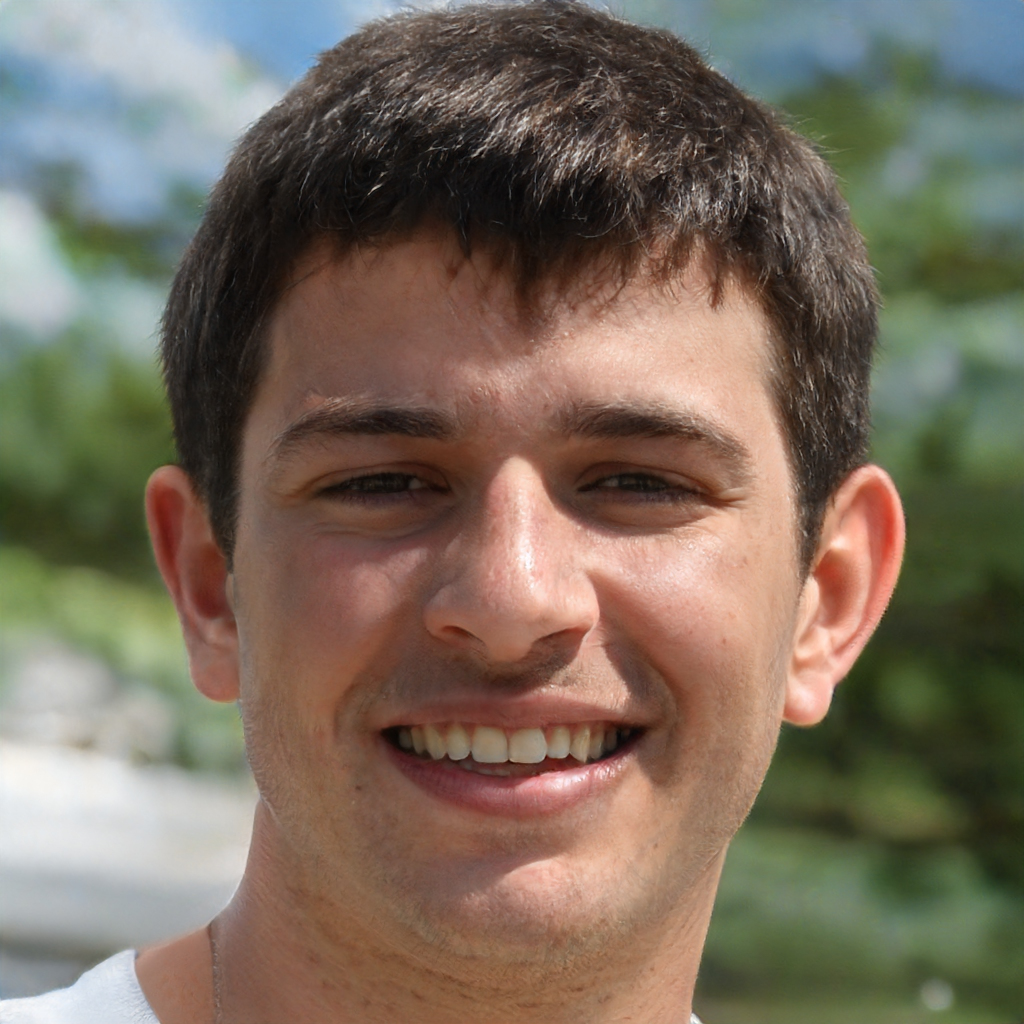
Gender: Male